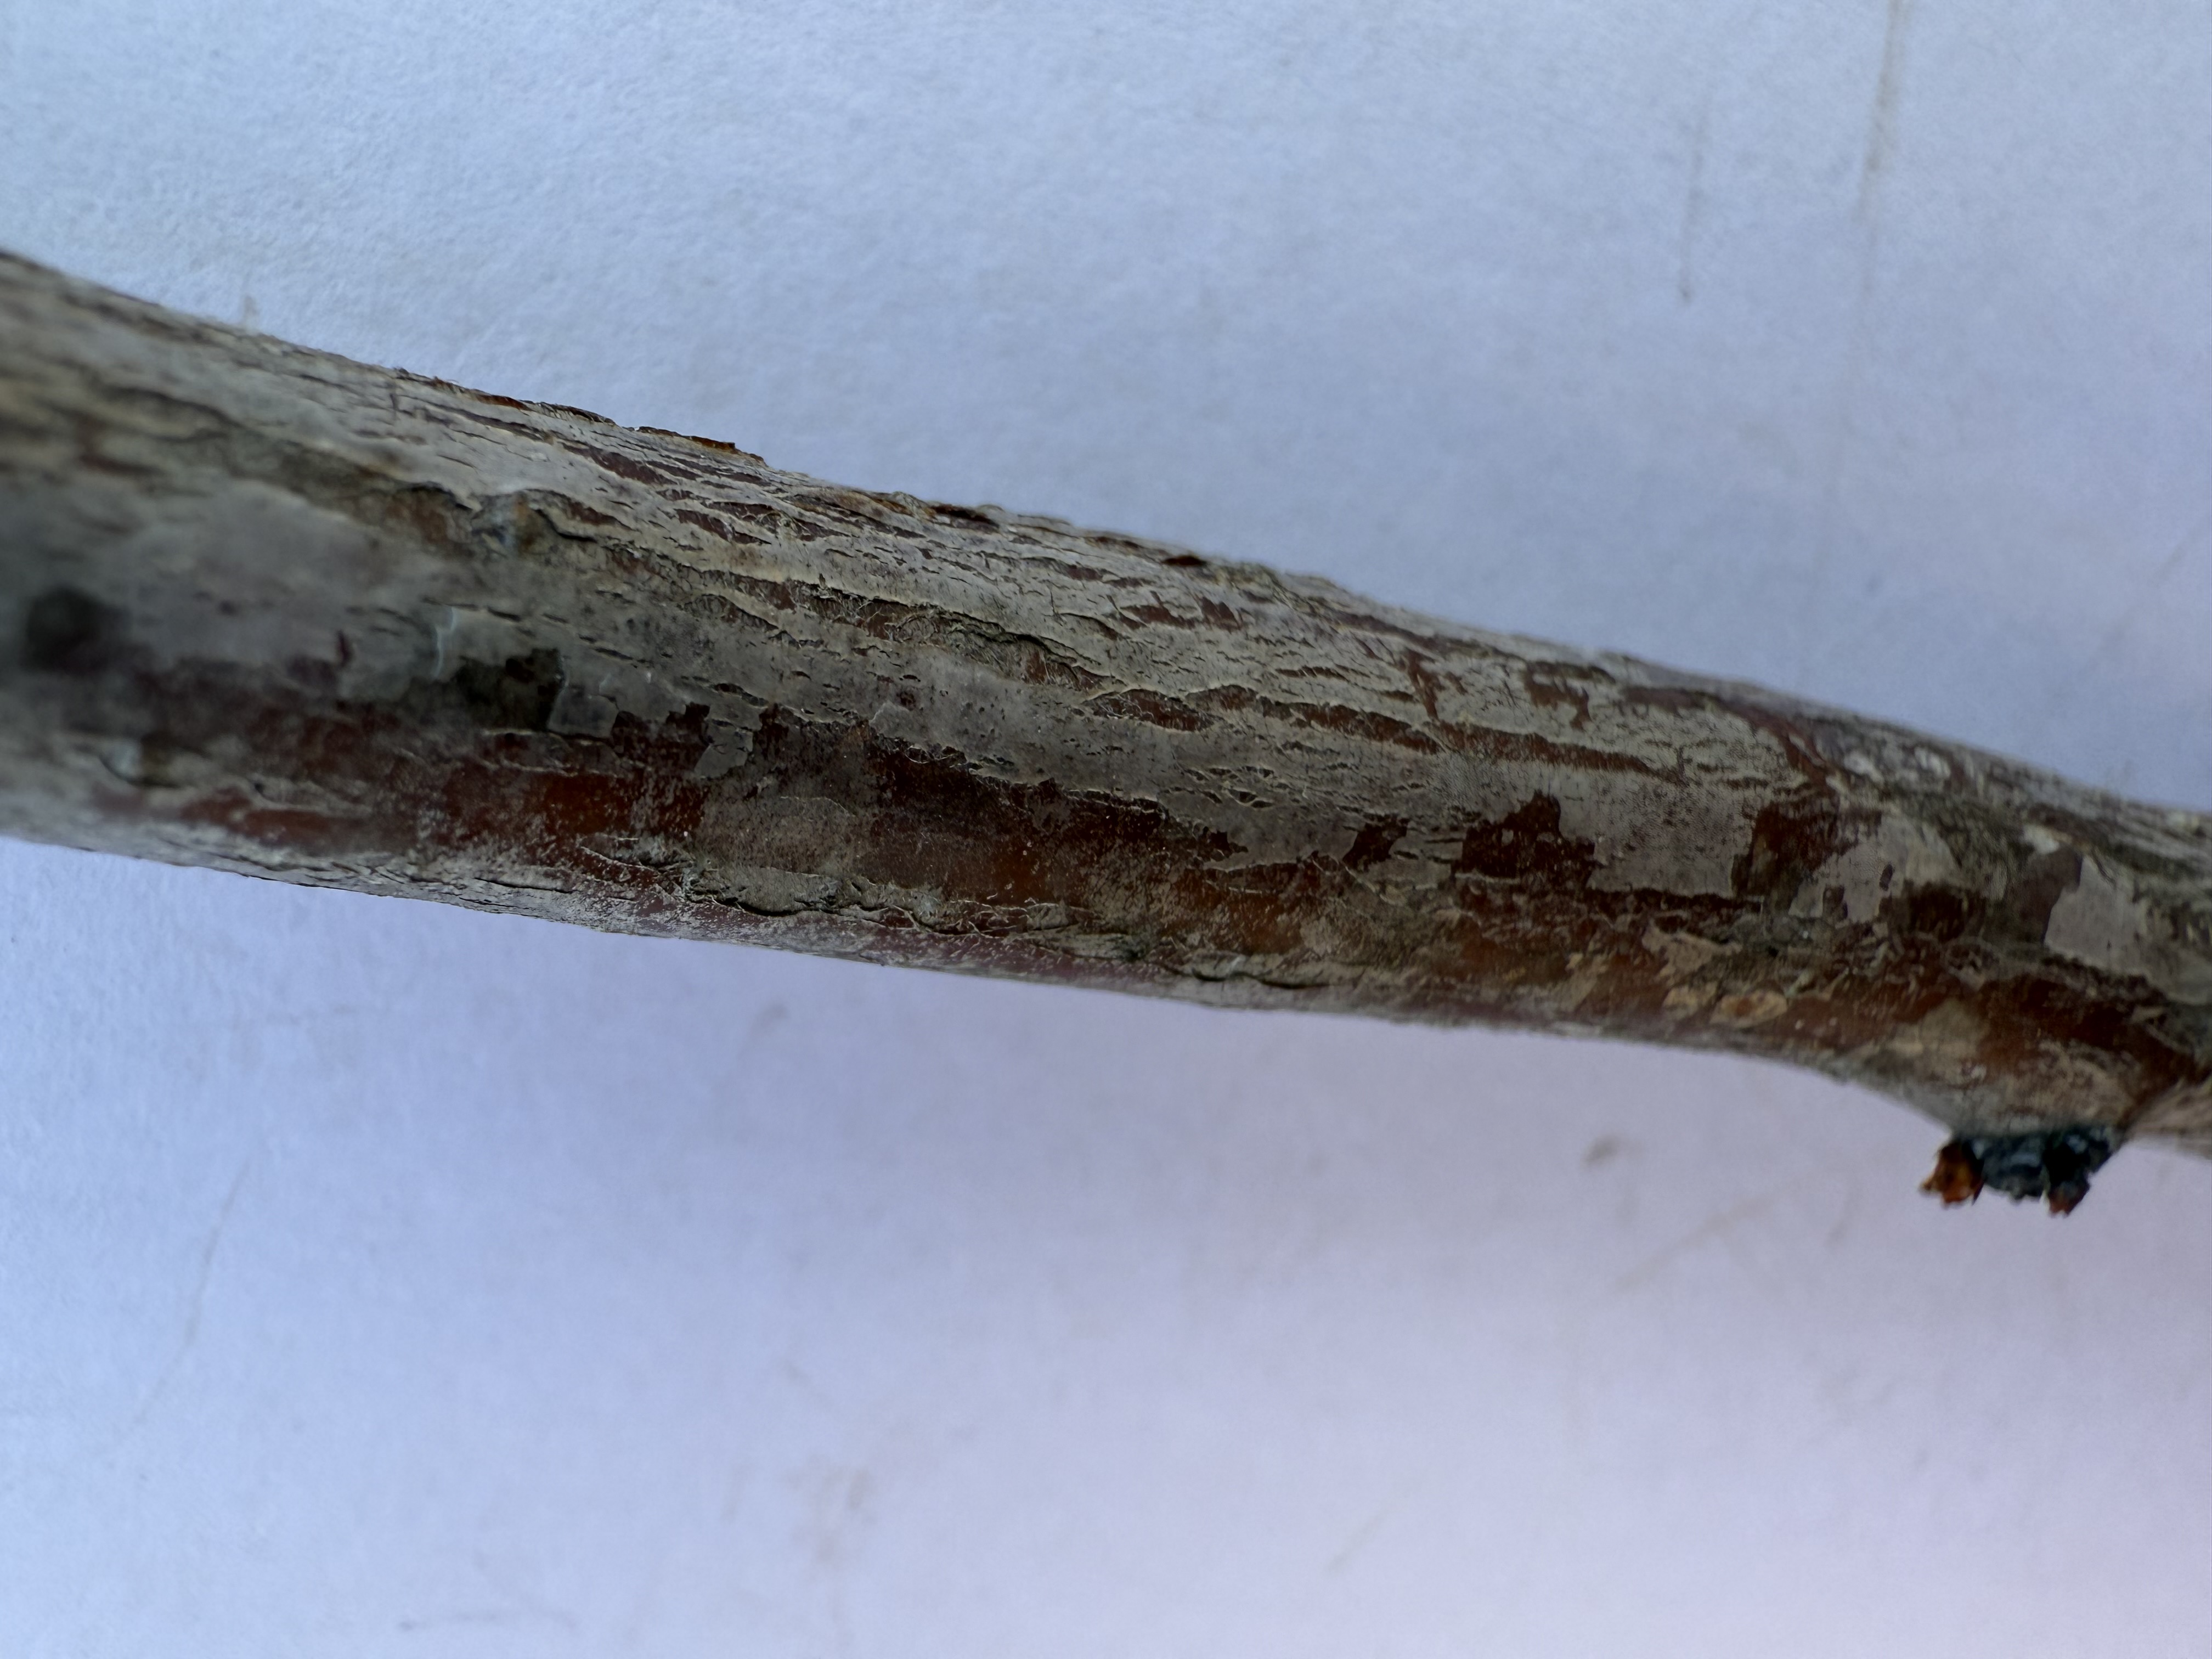
Variety: Angeleno Plum